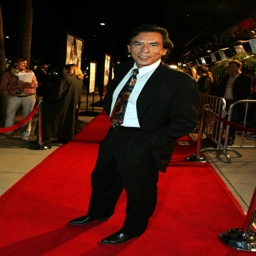
actor during los angeles premiere .